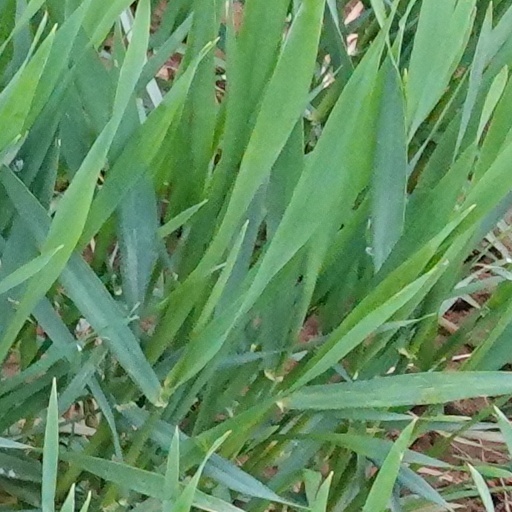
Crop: wheat